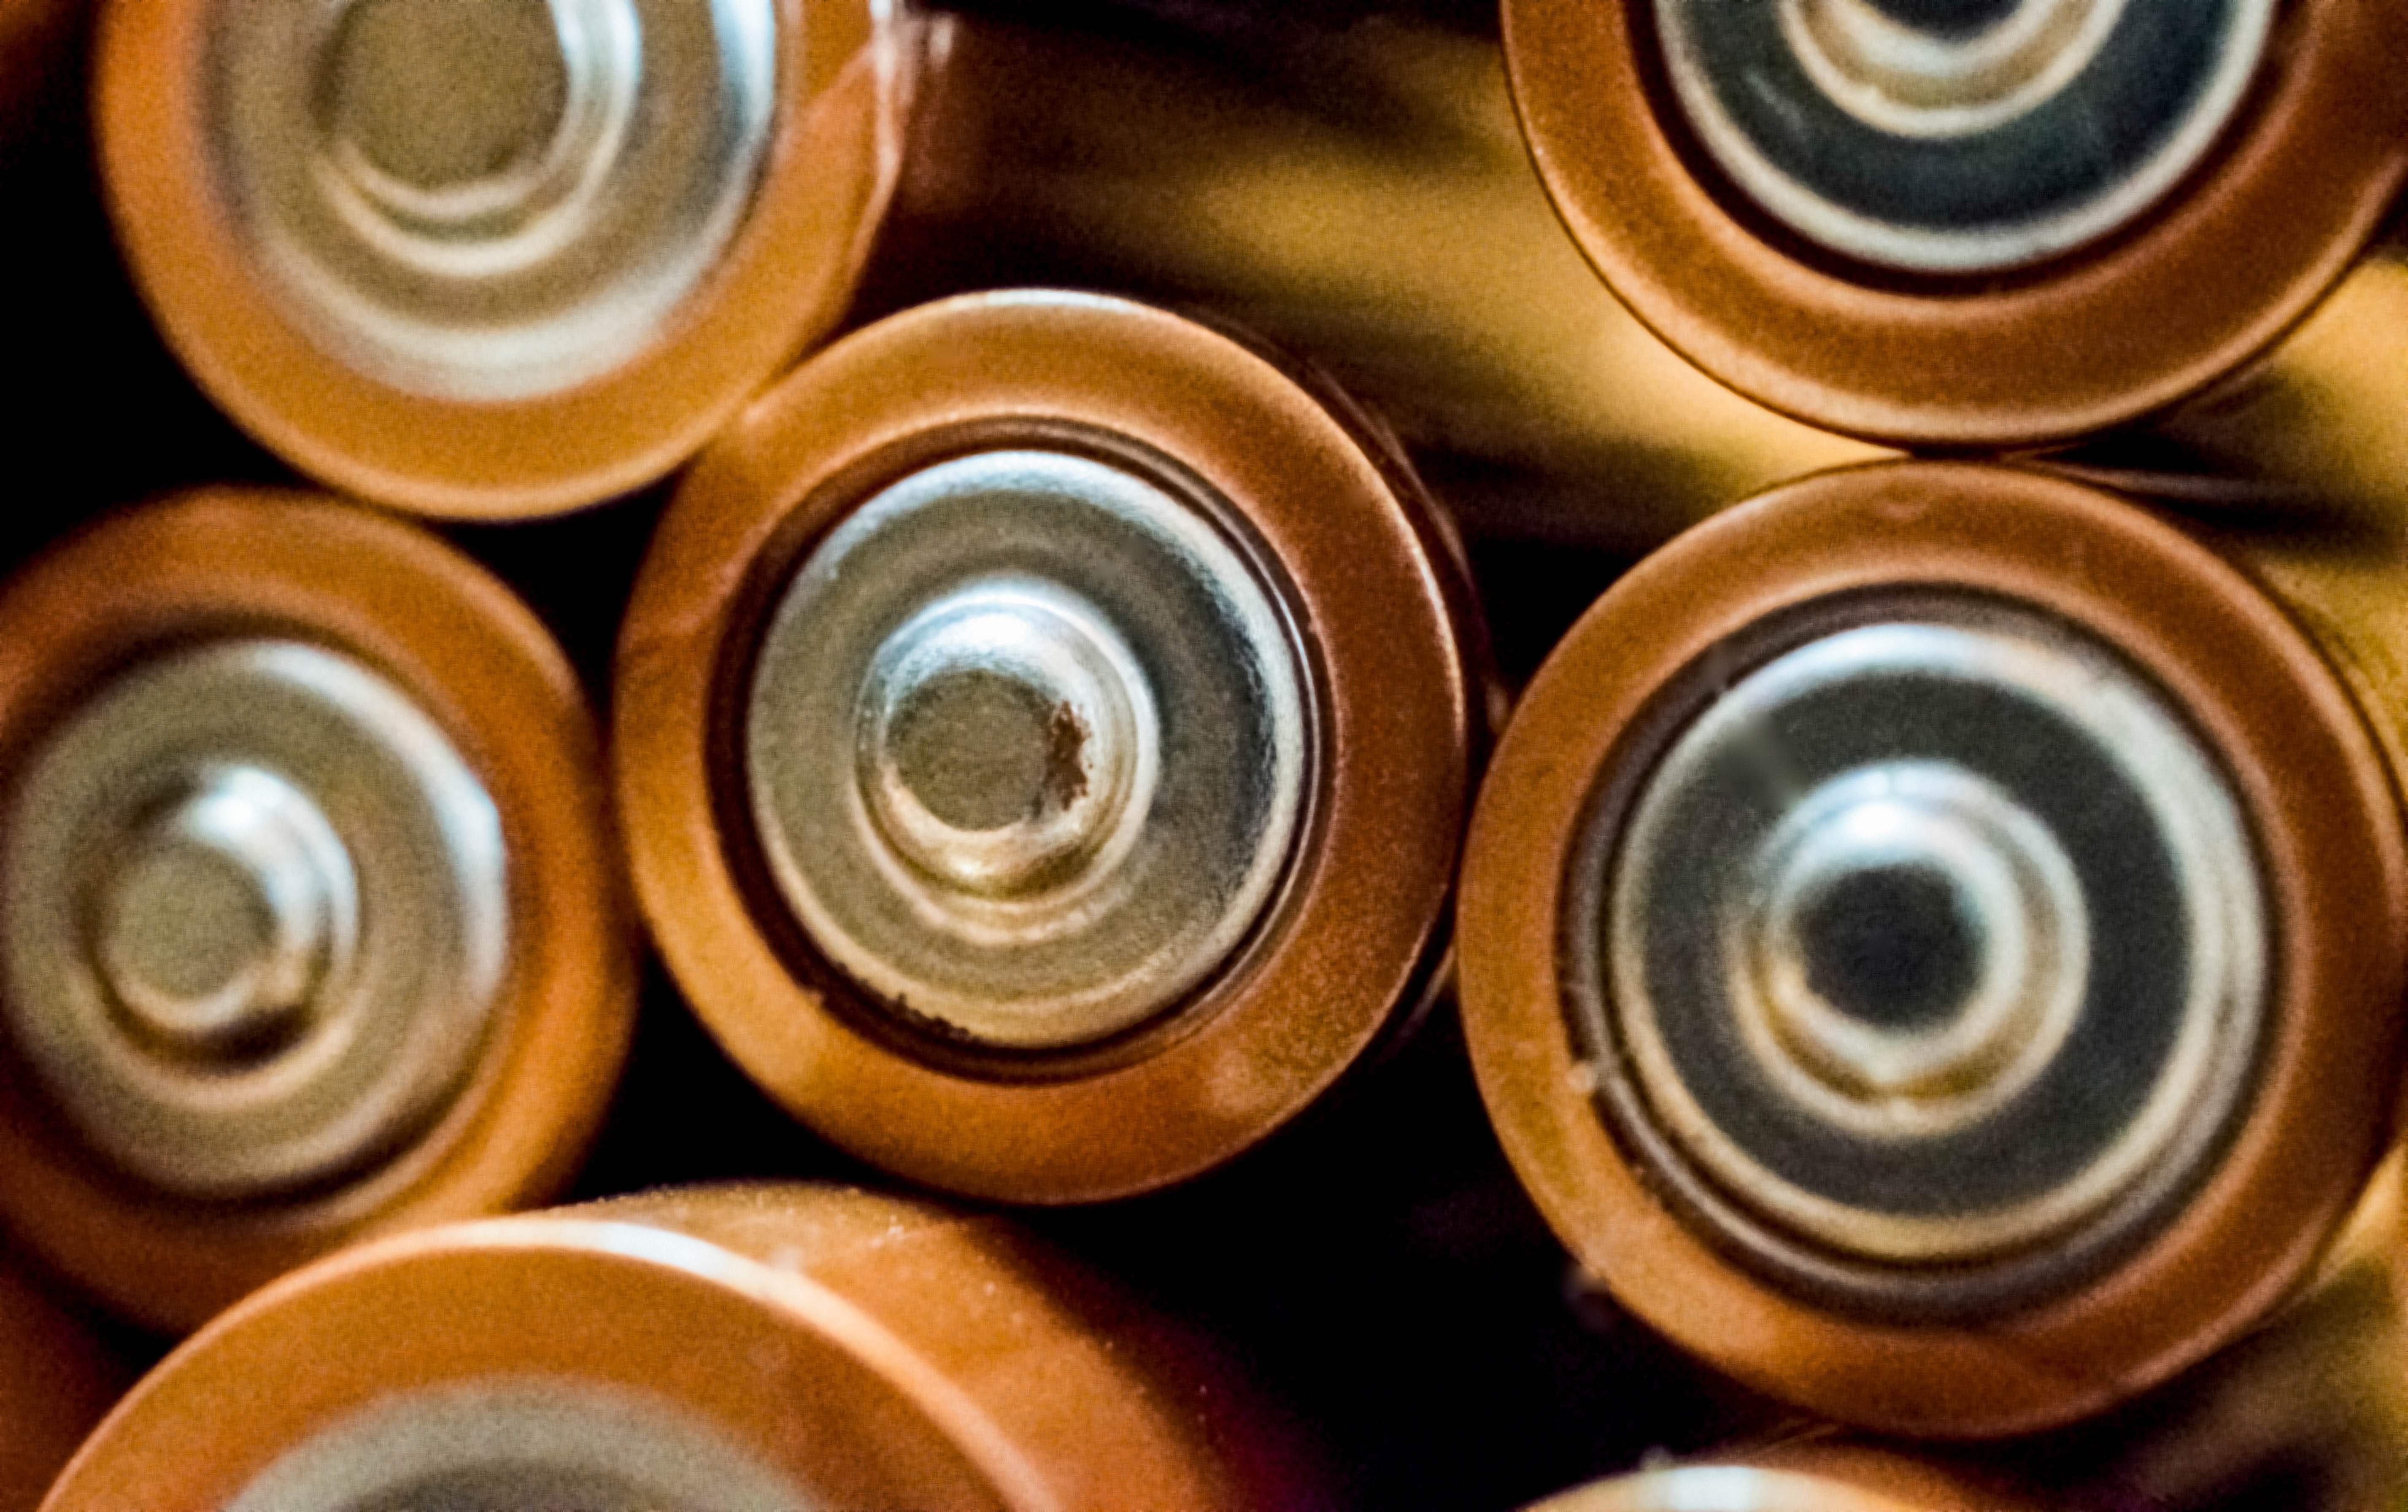
wood, metal, circle, ammunition